Olivia de Havilland

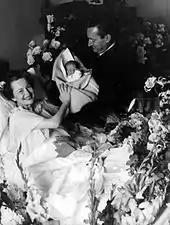
With Pierre Galante and daughter Gisèle, 1956

She became a naturalized citizen of the United States on November 28, 1941, ten days before the U.S. entered World War II militarily. During the war years, she actively contributed to the war effort. In May 1942, deHavilland joined the Hollywood Victory Caravan, a three-week train tour of the country that raised money through the sale of war bonds. Later that year, she began attending events at the Hollywood Canteen, meeting and dancing with troops. In December 1943, she joined a USO tour that travelled throughout the U.S. and the South Pacific, visiting wounded soldiers in military hospitals. She earned the respect and admiration of the troops for visiting the isolated islands and battlefronts in the Pacific. She survived flights in damaged aircraft and a bout with viral pneumonia that required several days' stay in one of the island barrack hospitals. She later remembered, "I loved doing the tours because it was a way I could serve my country and contribute to the war effort."